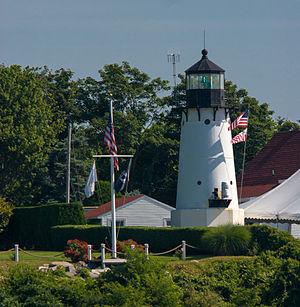
Le phare de Warwick est un phare actif situé à Warwick dans le Comté de Kent.